Takuma Sato

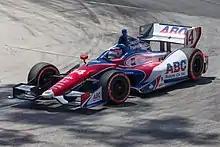
Sato at the 2013 Grand Prix of Long Beach, where he took his first IndyCar win and became the first Japanese driver to do so.

For 2013, Sato joined A. J. Foyt's team, driving the No. 14 car vacated by Mike Conway. In the third race of the season at Long Beach, Sato scored his first IndyCar win, in his 52nd start in the series, making him the first Japanese driver to win an IndyCar race. He then scored six top-five finishes, including two podiums and two pole positions, until he left the team at the end of 2016.